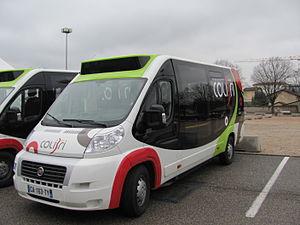
Inauguration de Colibri à l'Allégro.
Côtière liberté réseau intercommunal ou Colibri est le réseau de transport en commun de la communauté de communes de Miribel et du Plateau. En fonctionnement depuis février 2012, il est en 2016 composé de quatre lignes régulières et d'une ligne estivale qui desservent au total sept communes : Beynost, Miribel, Saint-Maurice-de-Beynost, Neyron, Thil, Tramoyes ainsi que très partiellement Rillieux-la-Pape, situé en dehors de la communauté de communes. Le transporteur est depuis février 2016 la société « Autocars Planche », filiale de Keolis, qui remplace « Philibert Transport » exploitant du réseau à ses débuts.